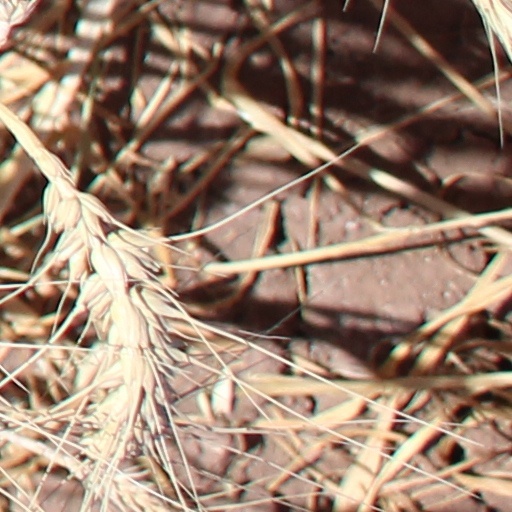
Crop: wheat